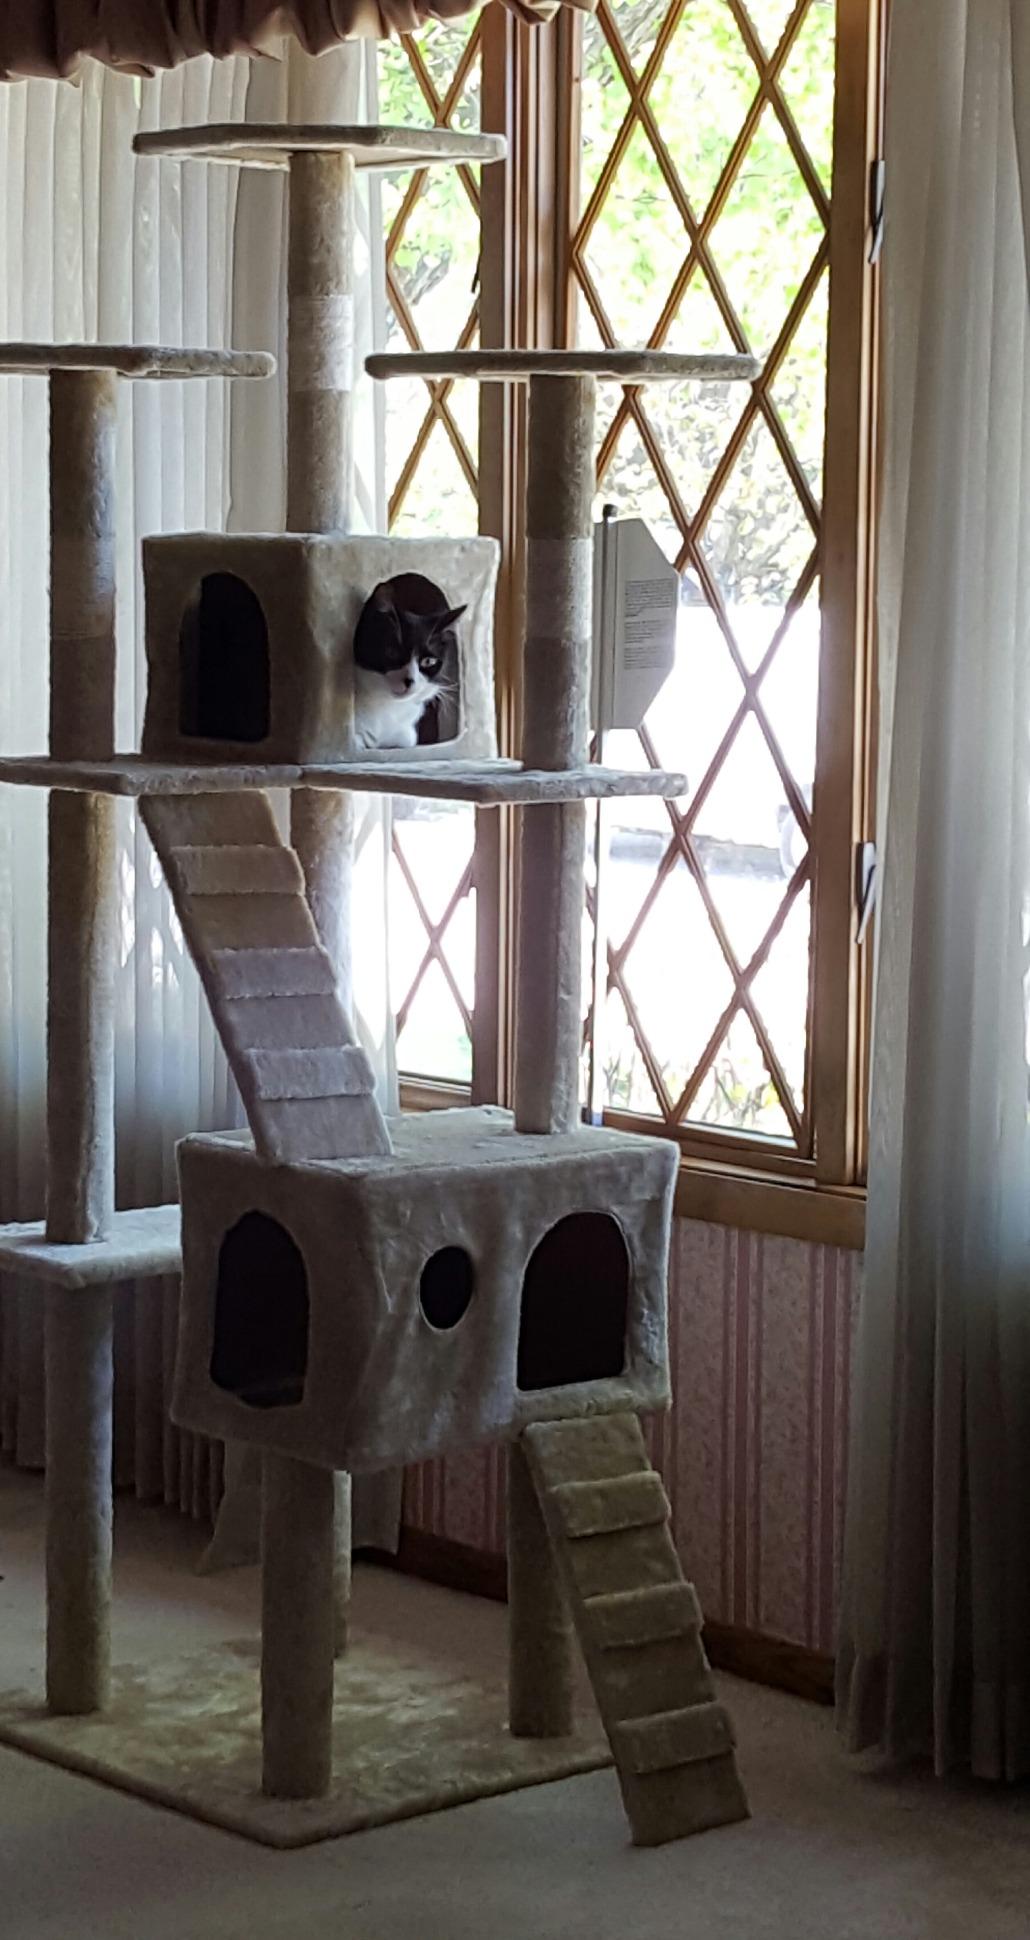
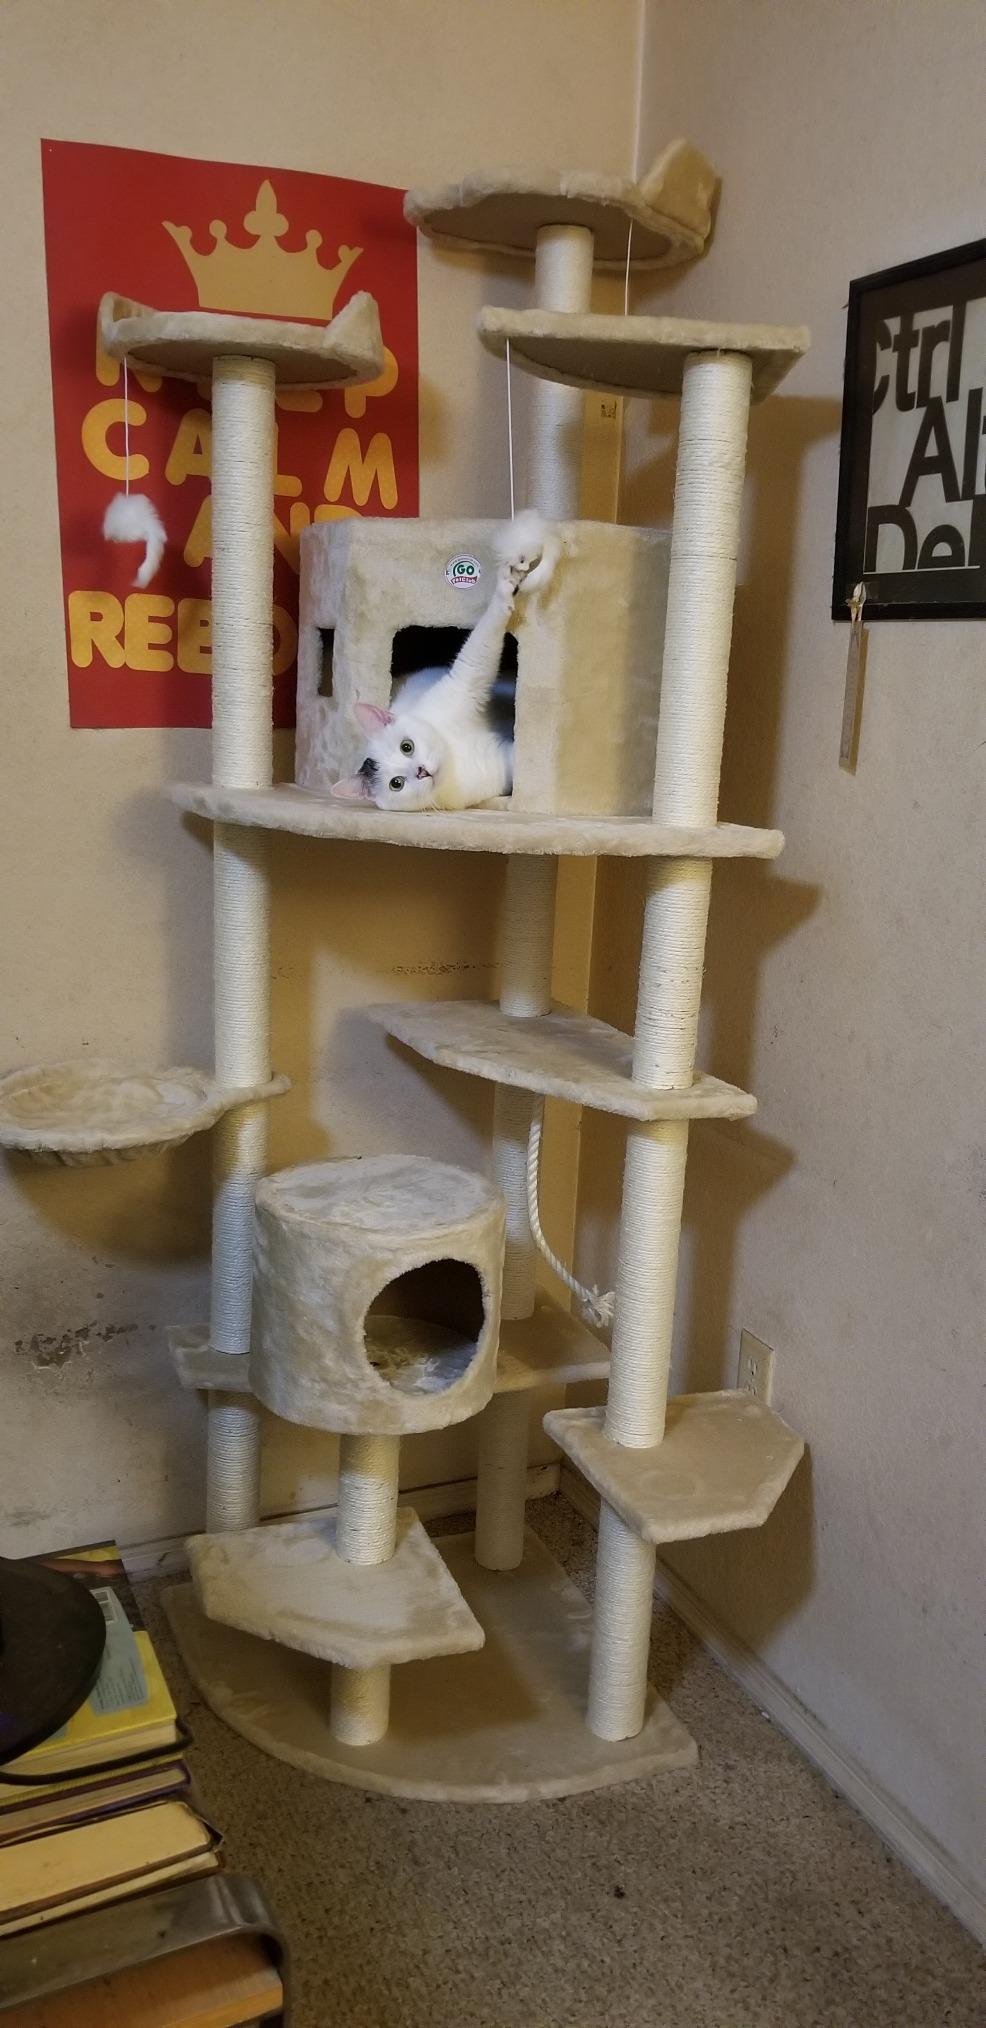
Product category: items_cat tree
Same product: no